2/6th Cavalry Commando Regiment (Australia)

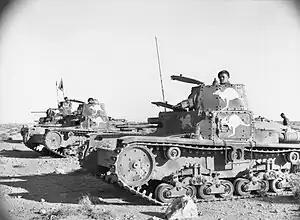
M11/39s and an M13/40 of the 6th Australian Division Cavalry Regiment at Tobruk in January 1941

The 2/6th Cavalry Commando Regiment was a cavalry regiment of the Australian Army that served during the Second World War and was later converted into a commando unit. Formed at Ingleburn, New South Wales, in November 1939, it was originally raised as an armoured reconnaissance regiment attached to the 6th Division. In that role, the 2/6th saw action in the North Africa campaign and in the Middle East during 1940–41, where the regiment distinguished itself at Bardia, Tobruk and in Syria. Later, following Japan's entry into the war, the 6th Division was brought back to Australia and following a re-organisation, the regiment was converted into a cavalry commando regiment, incorporating the independent companies that had been formed at the start of the war. In late 1944, the 2/6th Cavalry Commando Regiment was deployed to New Guinea, where it participated in one of the final Australian campaigns of the war in the Aitape–Wewak area.